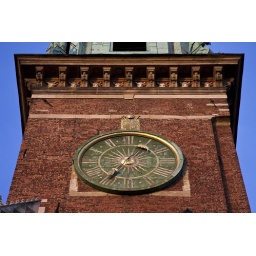
The fine detail on a clock tower at the Wawel Castle in Krakow.